J. J. Yeley

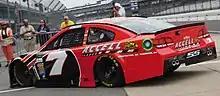
Yeley's No. 7 for Tommy Baldwin Racing in the Cup Series in 2017

In 2016, Yeley had no rides for the Daytona weekend. However, on February 24, 2016, it was announced that Yeley would drive the No. 14 Toyota Camry for TriStar Motorsports in the Xfinity Series, starting in Atlanta. Yeley replaced David Starr in the No. 44 at Richmond due to Starr being sidelined with an illness; Yeley eventually took over the ride full-time.